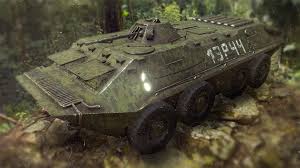
Label: BTR